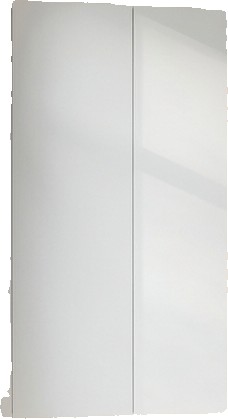
Surface category: cabinetry